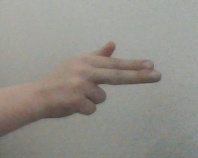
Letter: ghain